Andrew Jefford

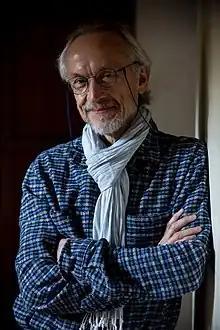
Andrew Jefford in May 2022

Andrew Jefford (born 1956) is an English journalist, poet, and writer, the author of various books and columns on wine, whisky, travel and perfume.